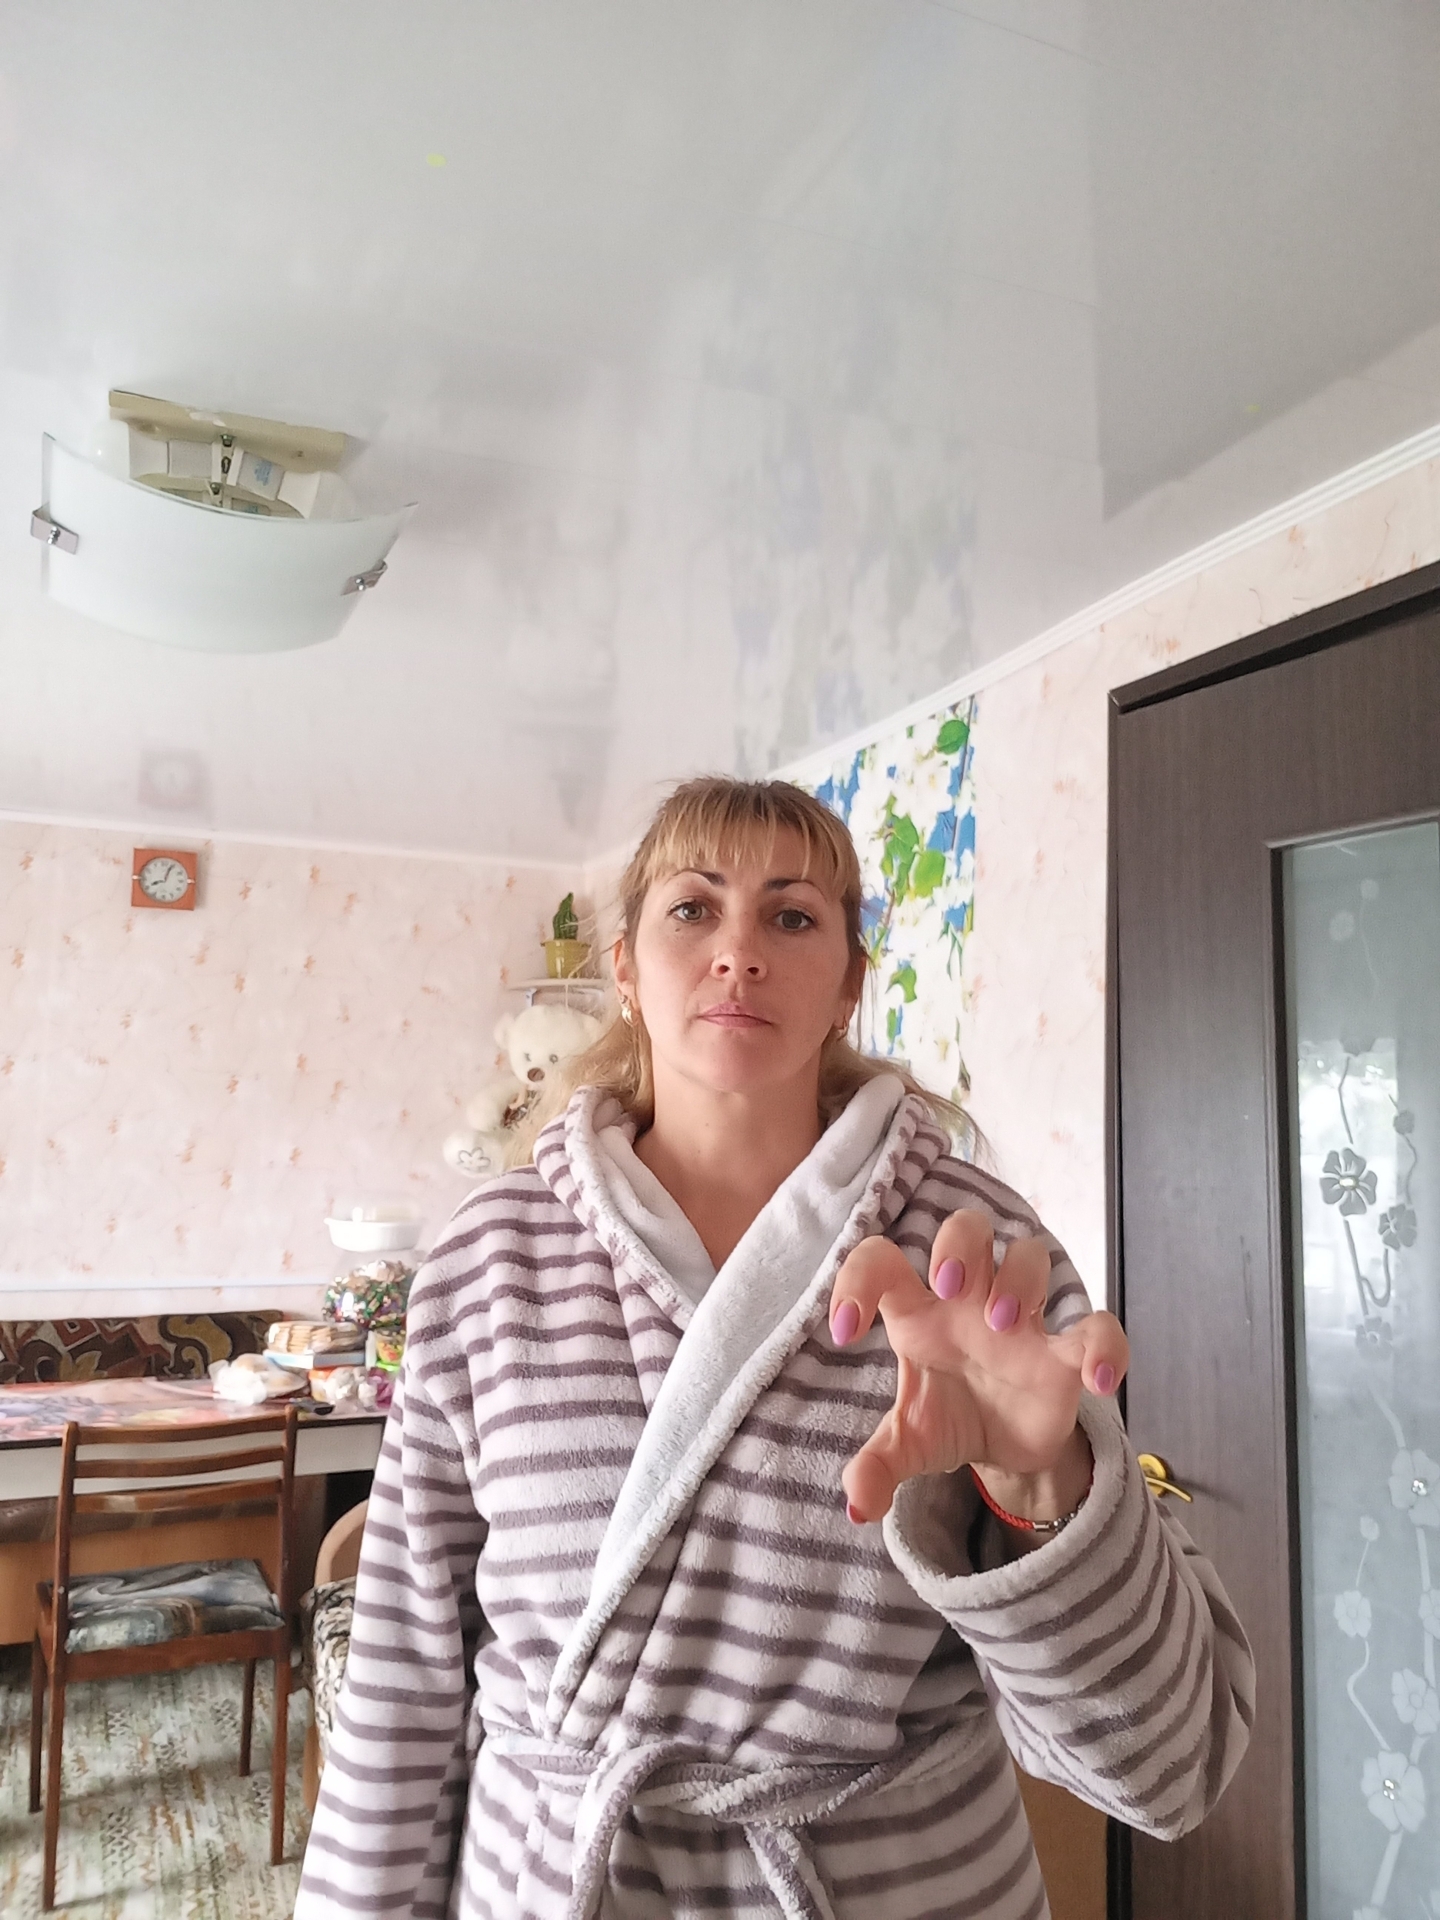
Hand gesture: grabbing